Capitanía General de San Fernando

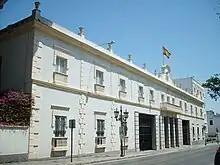
Capitanía General de San Fernando

Capitanía General de San Fernando is an institution of the Spanish Armada, located in San Fernando in the Province of Cádiz, Andalusia, Spain. It was moved from Cadiz to San Fernando in 1769, and then relocated to its current location at the end of the Calle Real in the year 1917.